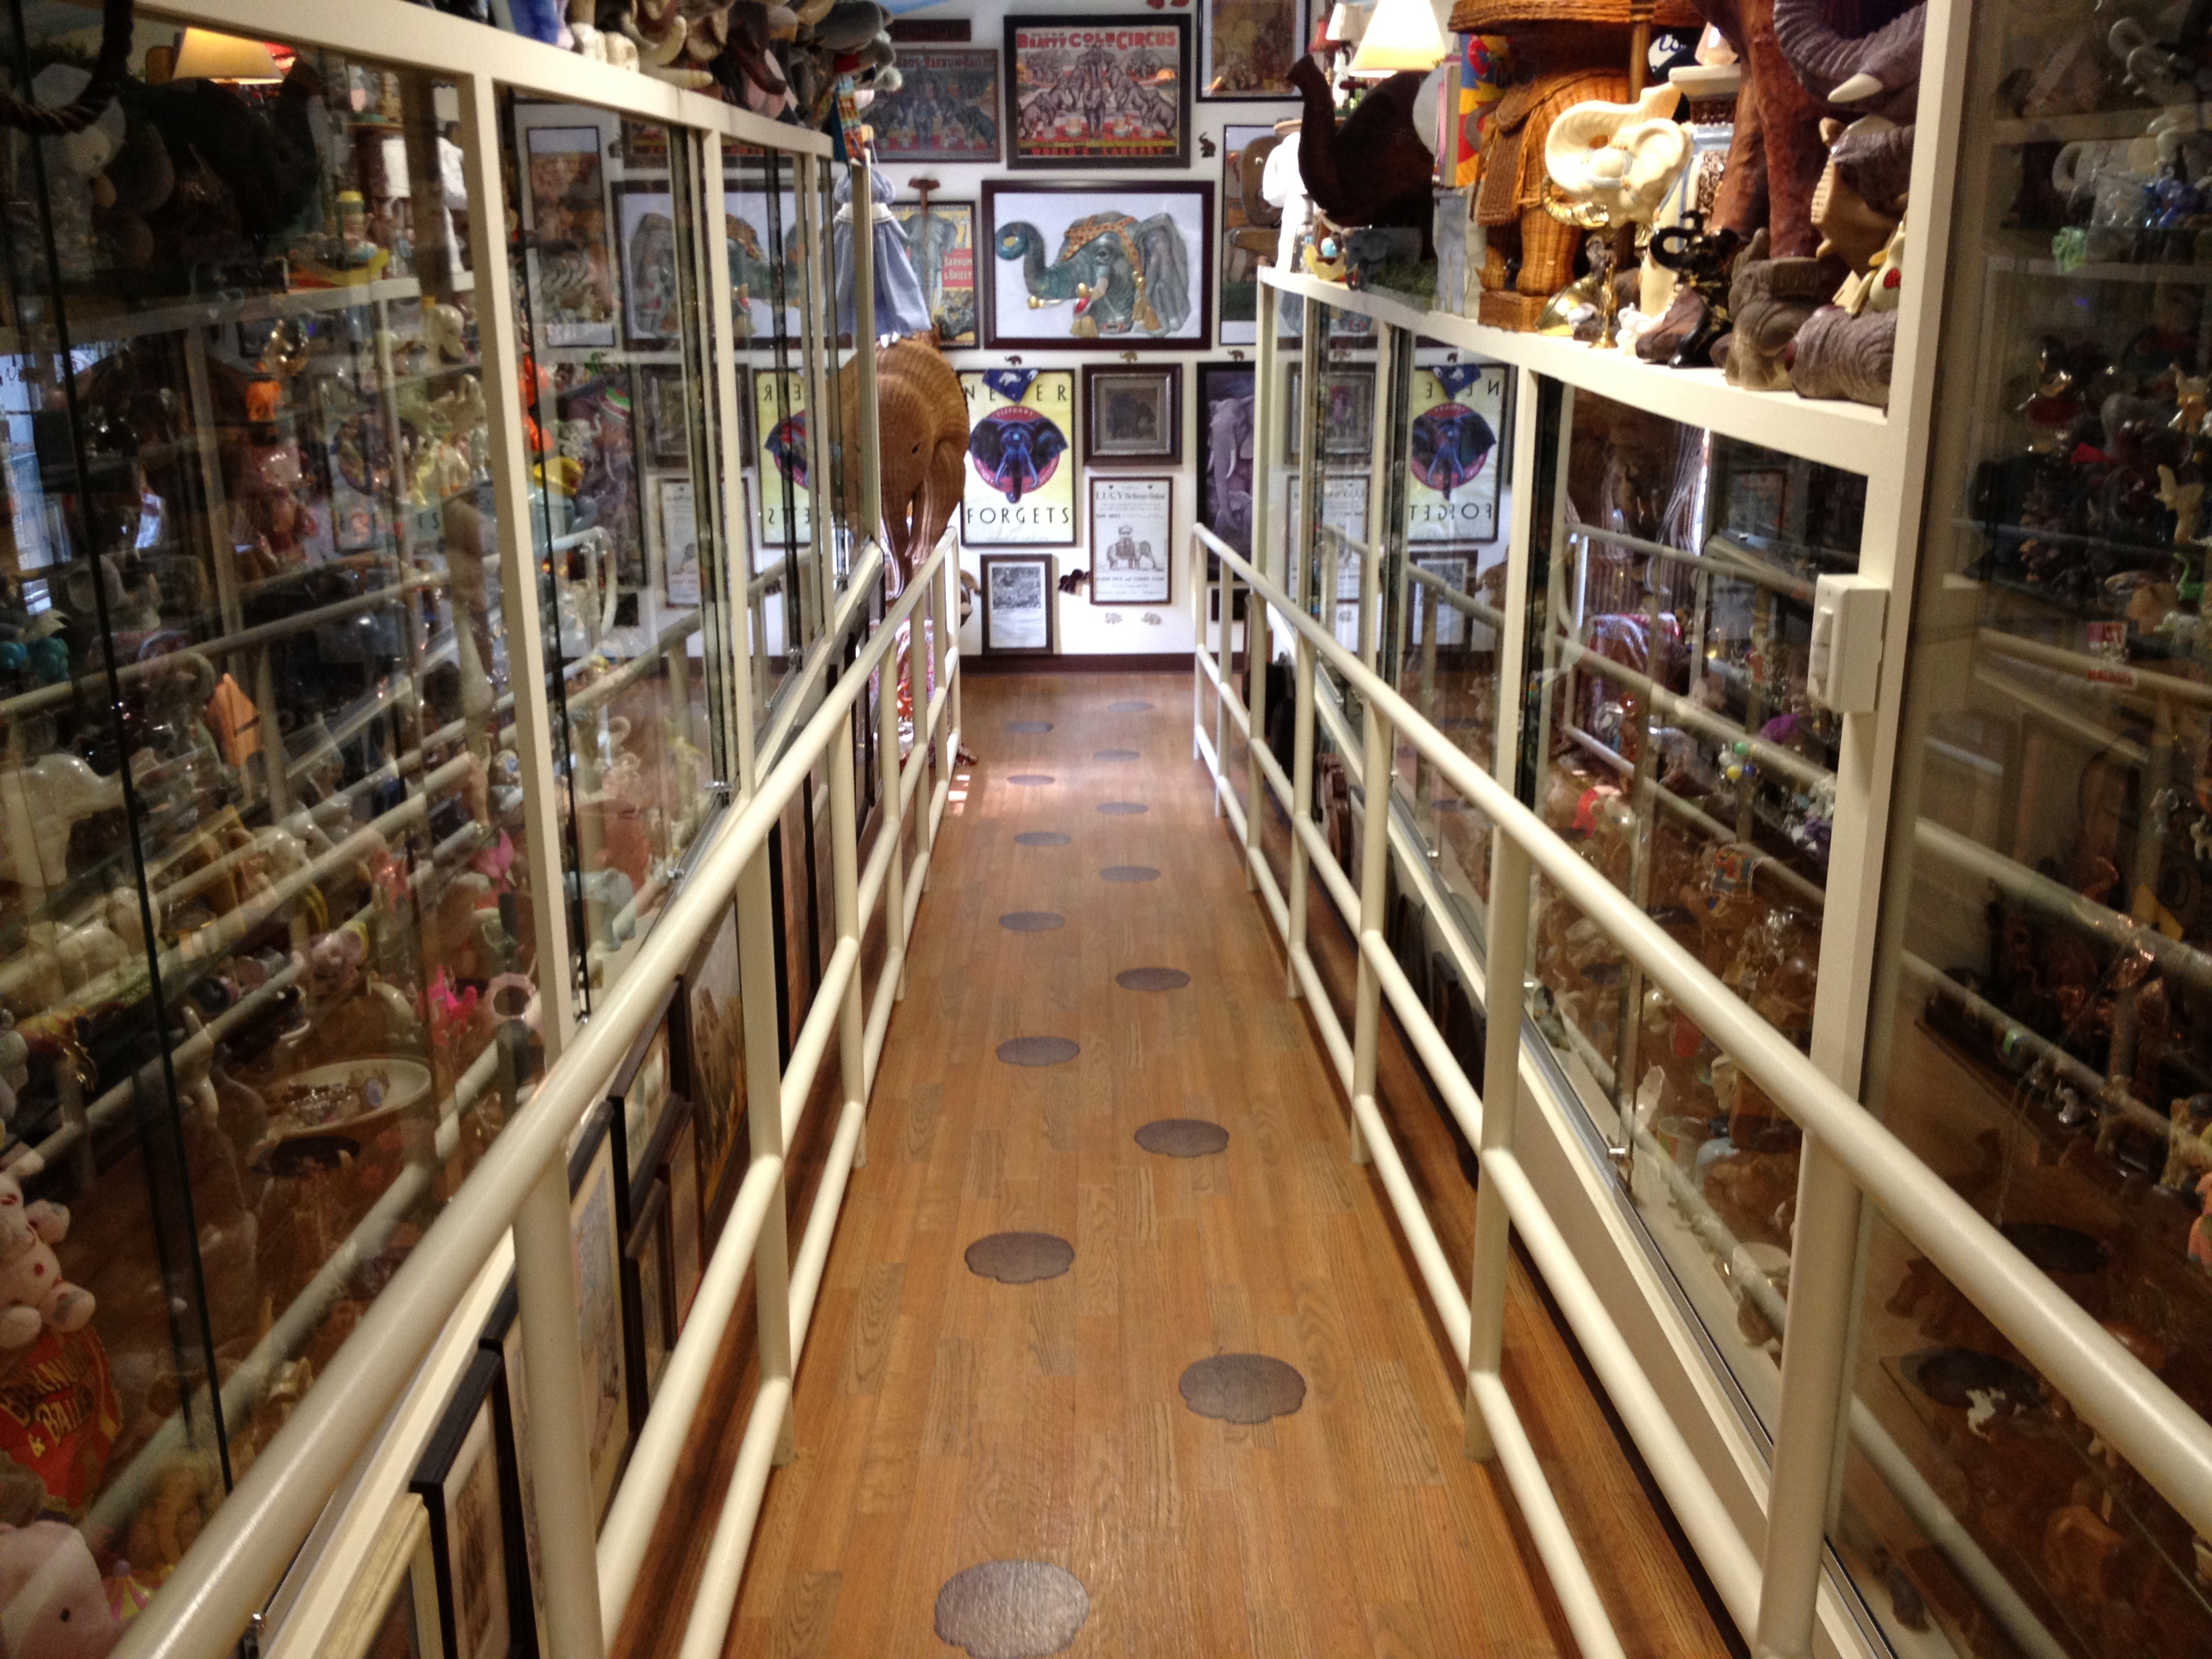
aisle, stall, retail